Greg Smith (American musician)

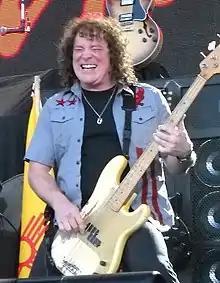
Smith performing with Ted Nugent in 2012

He joined the Ted Nugent band in 2007. Smith recorded six albums with Nugent, and in concert played the bass guitar and also sang the backing vocals as well as lead vocals originally performed by Derek St. Holmes.